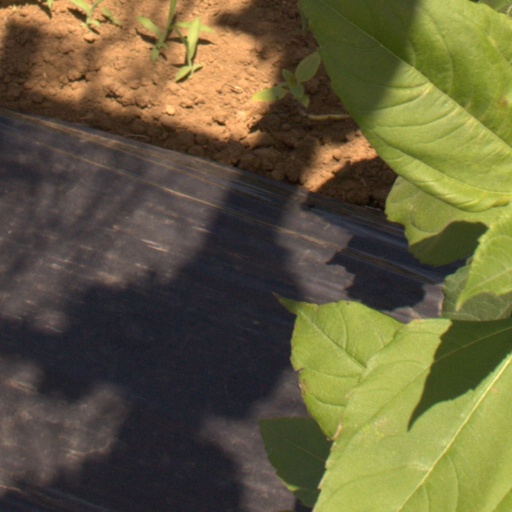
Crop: Jerusalem artichoke